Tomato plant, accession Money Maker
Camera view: horizontal (90 deg, fisheye); turntable rotation: 300 degrees
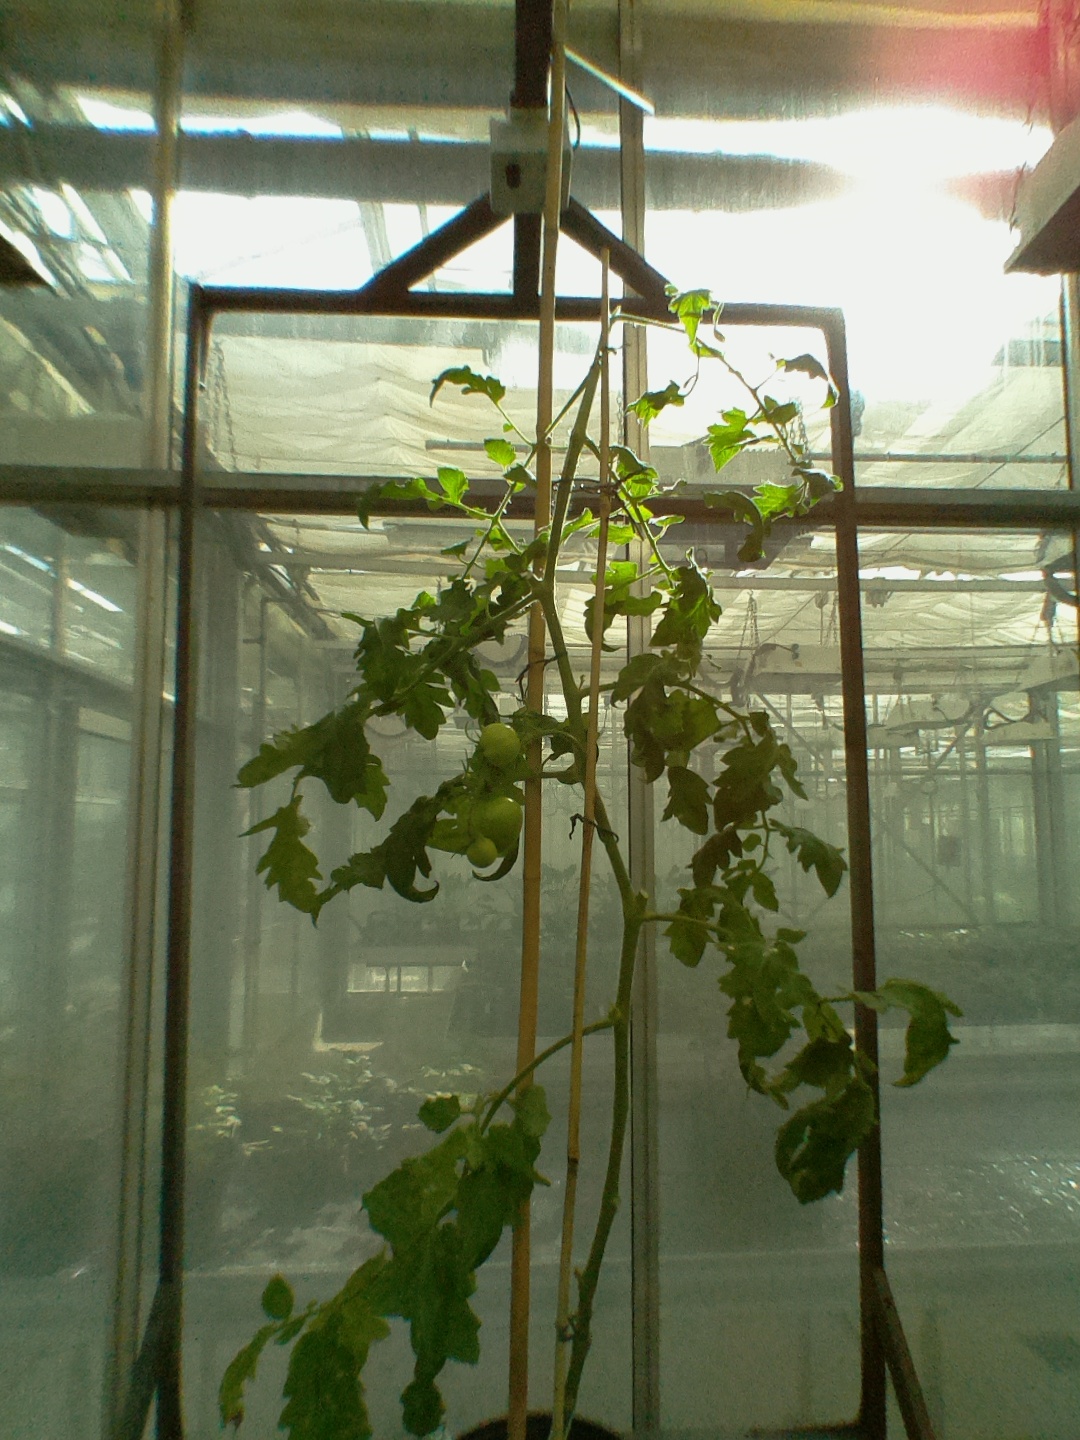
BBCH growth stage 73: 30%-40% of final fruit size